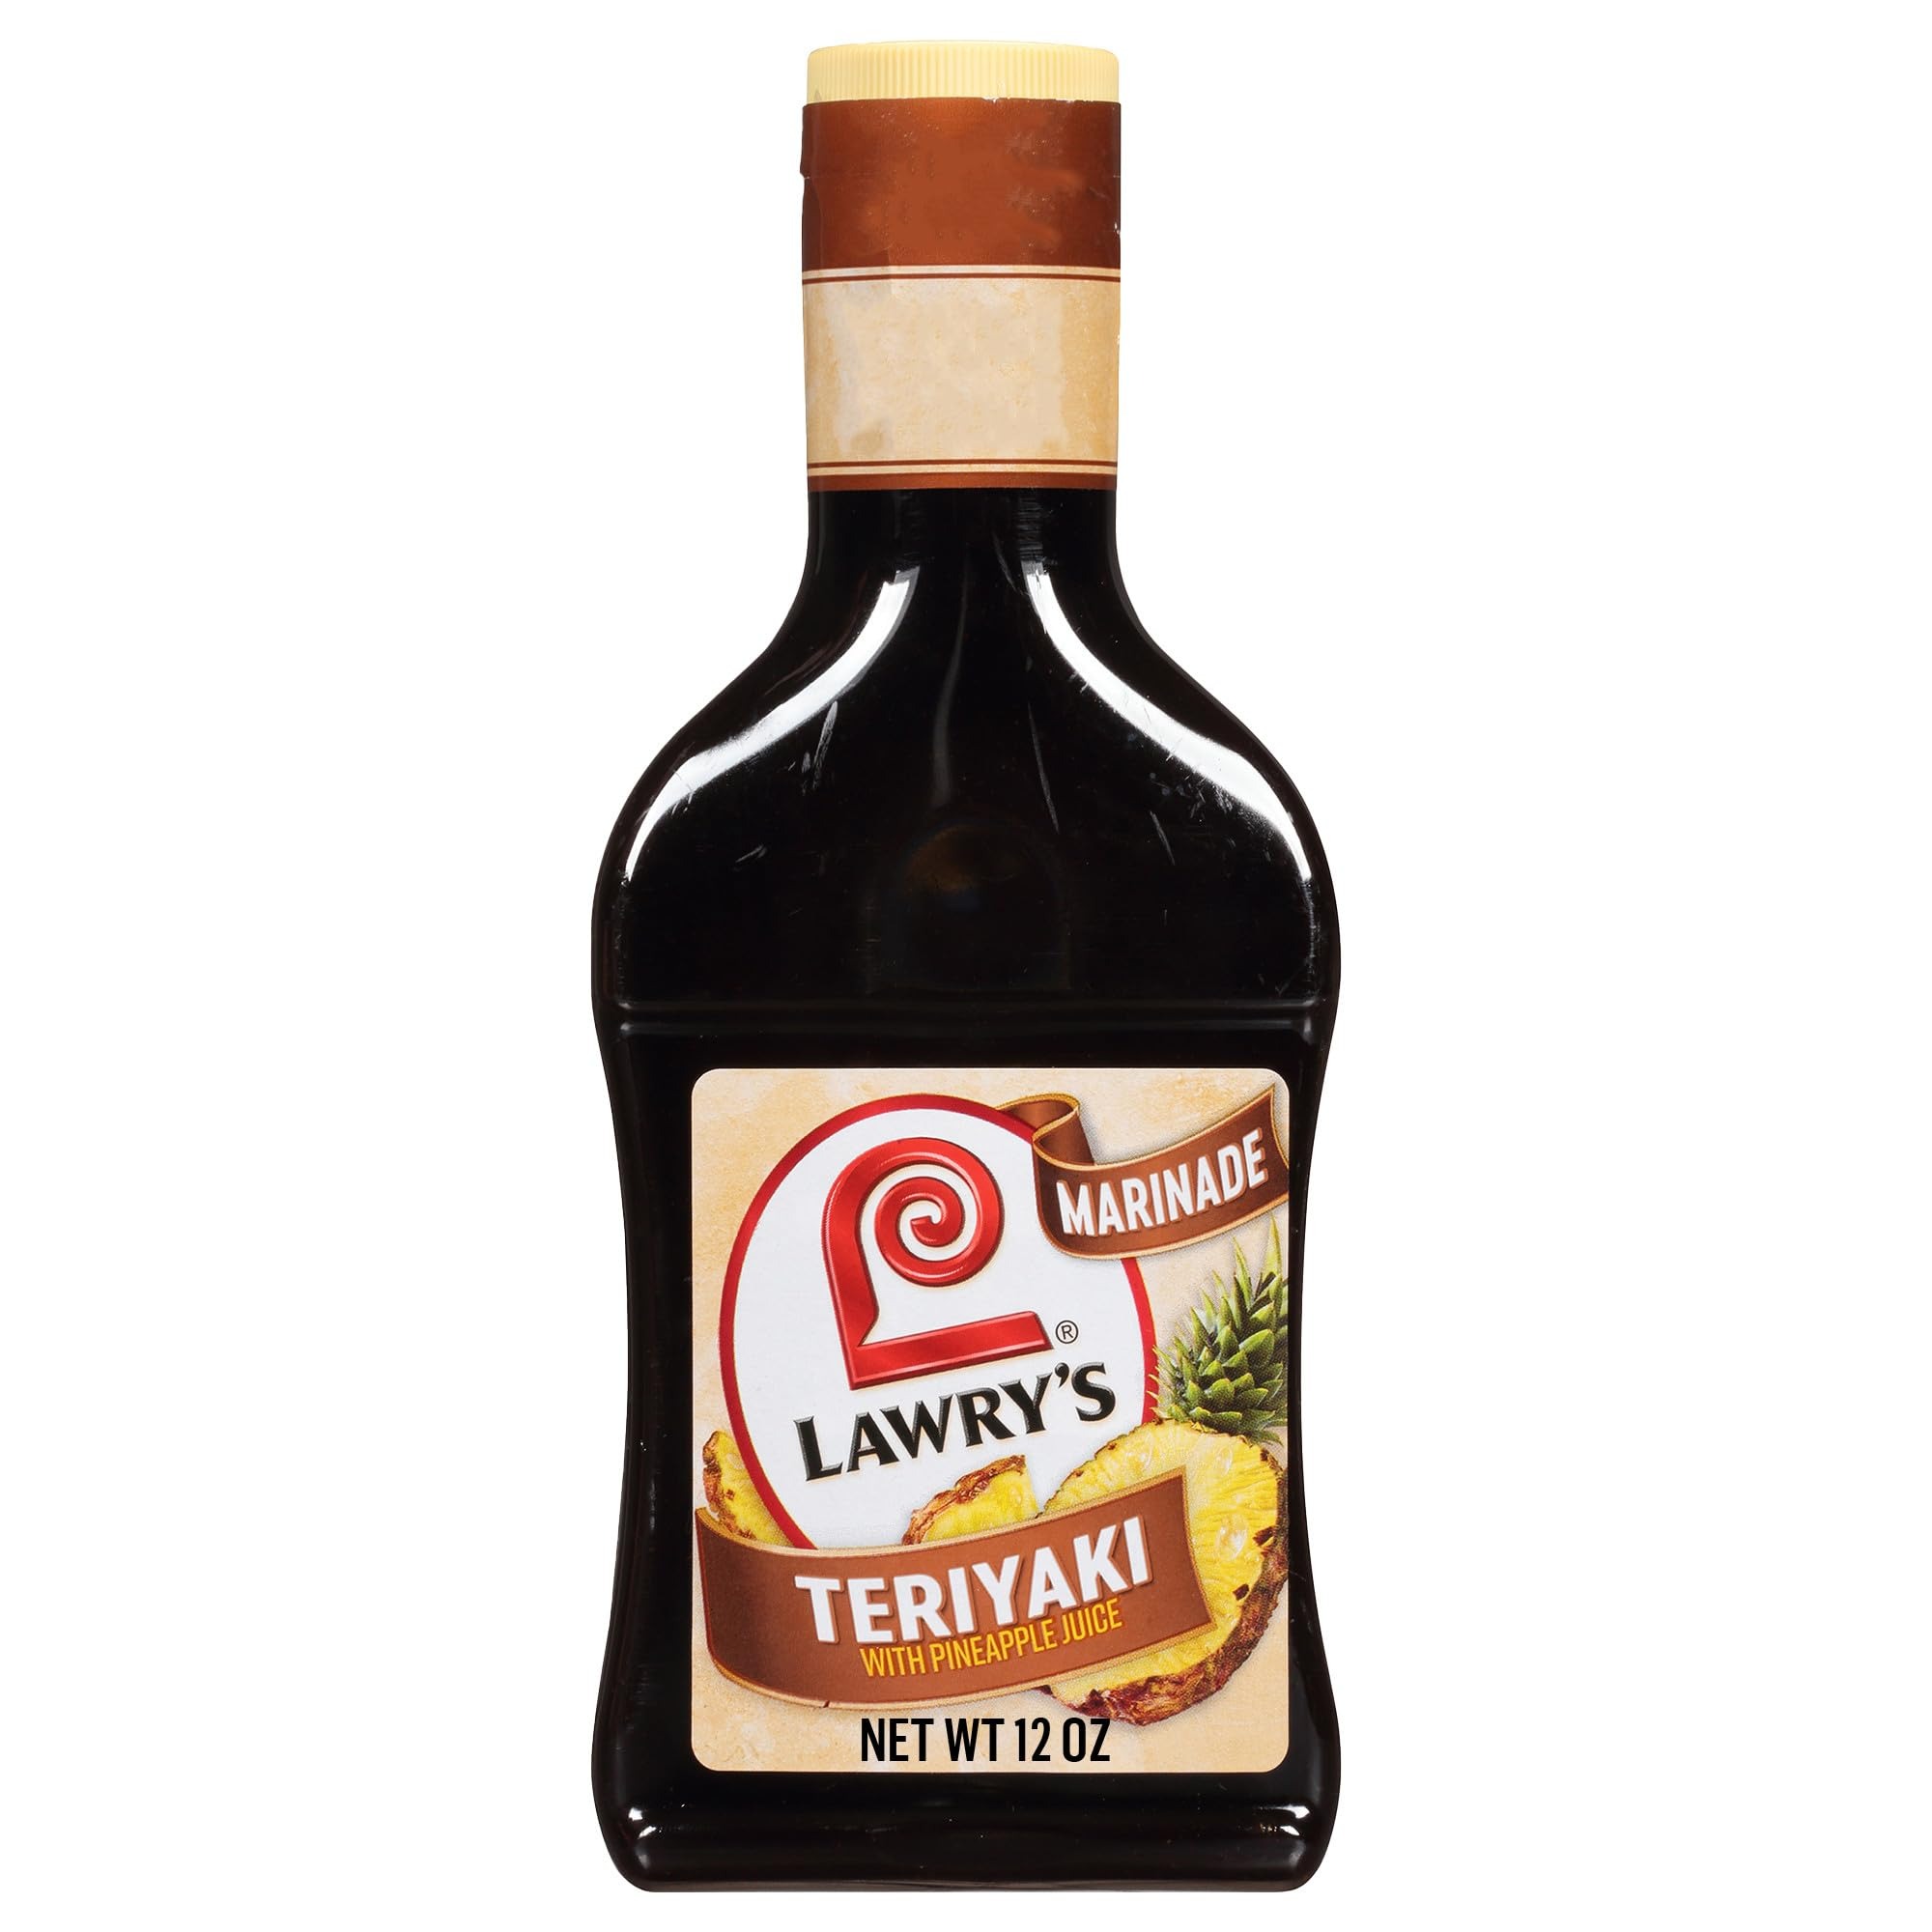
Item Name: Lawry's Teriyaki With Pineapple Juice Marinade, 12 fl oz
Bullet Point 1: Tenderness you can taste. An exotic fusion of pineapple juice, soy sauce and traditional Asian-inspired seasonings
Bullet Point 2: No high fructose corn syrup, made with natural flavors
Bullet Point 3: No MSG*
Bullet Point 4: Liven up chicken, beef and fish in just 30 minutes. Mix marinade into ground beef for a teriyaki burger or try on grilled veggies or pineapple for a sweet side dish
Bullet Point 5: FUN FACT: Your flavor sidekick for go-to-seasoning blends and marinades, Lawry’s has been making perfectly blended flavors for over 75 years
Bullet Point 6: Natural flavors
Bullet Point 7: Excellent on chicken, beef, fish, vegetables and grilled pineapple
Value: 12.0
Unit: Fl Oz

Price: 2.99